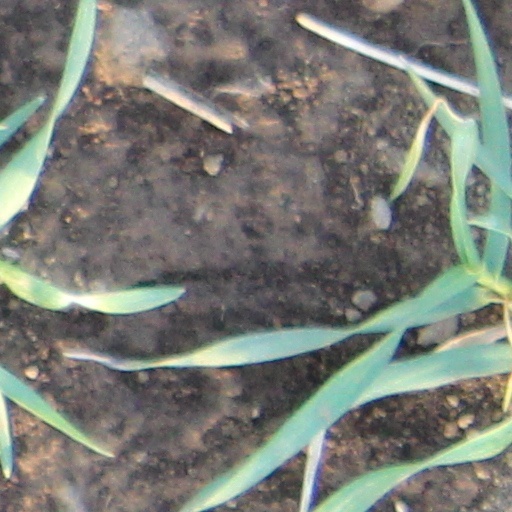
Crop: wheat